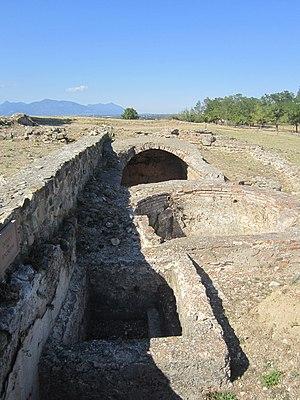
Ruines romaines d'Alalia
Étrurie maritime est le terme désignant les localisations étrusques bordant les mers.
Aléria est une commune française située dans la circonscription départementale de la Haute-Corse et le territoire de la collectivité de Corse.